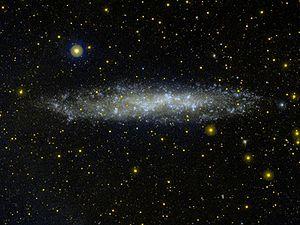
NGC 3109 est une petite galaxie spirale magellanique barrée qui est située dans la constellation de l'Hydre à environ 4,35 millions d'années-lumière de la Voie lactée. Elle a été découverte par l'astronome britannique John Herschel en 1835 alors qu'il se trouvait en Afrique du Sud.